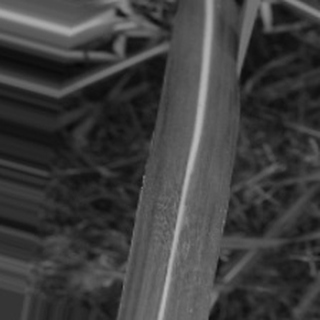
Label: sugarcane_bacterial_blight